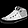
Label: Sneaker